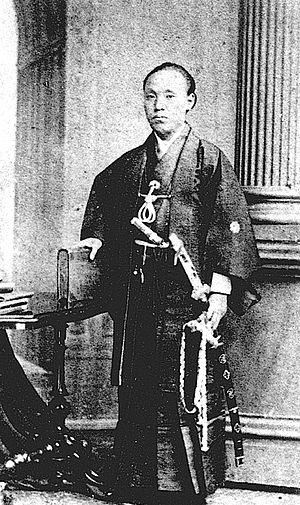
Le baron Maejima Hisoka est un homme d'État, un politicien, et un homme d'affaires japonais pendant l'ère Meiji. Il a fondé le service postal japonais.